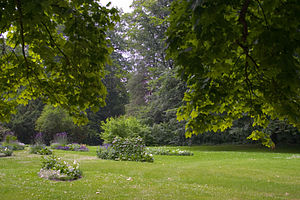
Muskauparken / Billedgalleri
Muskauparken er den største og mest berømte landskabspark i engelsk stil i Polen og Tyskland. Parken har et areal på 5,45 km², fordelt på begge sider af floden Nysa Łużycka/Lausitzer Neisse, som danner den polsktyske grænse. Den er indskrevet på UNESCOs liste over verdens kulturarv, grundet sin betydning for «udviklingen af landskabsarkitektur som egen diciplin».